Nepenthes ovata

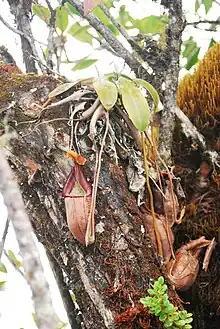
An epiphytic rosette plant

On Mount Pangulubao, "N. ovata" grows sympatrically with "N. gymnamphora" ("N. xiphioides"), "N. mikei", "N. rhombicaulis", "N. spectabilis", and "N. tobaica". At another location it grows alongside "N. flava". Natural hybrids with all of these species except "N. tobaica" have been recorded.